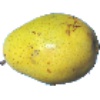
Label: Pear Monster 1